Peter Bell (footballer, born 1976)

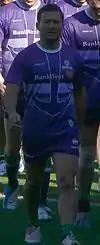

At the end of 2000, Fremantle sought his return and Bell was traded back to his original club. As it happened, 2001 was a disastrous season for the Dockers, winning the "wooden spoon" and culminating in the dismissal of coach Damian Drum. Bell won the Doig Medal for the Dockers' best and fairest player that year, and was one of the very few shining lights in a season where the Dockers recorded just two victories. These two wins were in part due to outstanding performances from Bell, who gathered thirty-eight possessions and two goals against Hawthorn in round 18, and forty-four disposals and three goals against Adelaide in round 22. The following year he was appointed captain and in 2003 the club made the finals for the first time. Bell was once again an All-Australian, this time as a follower.